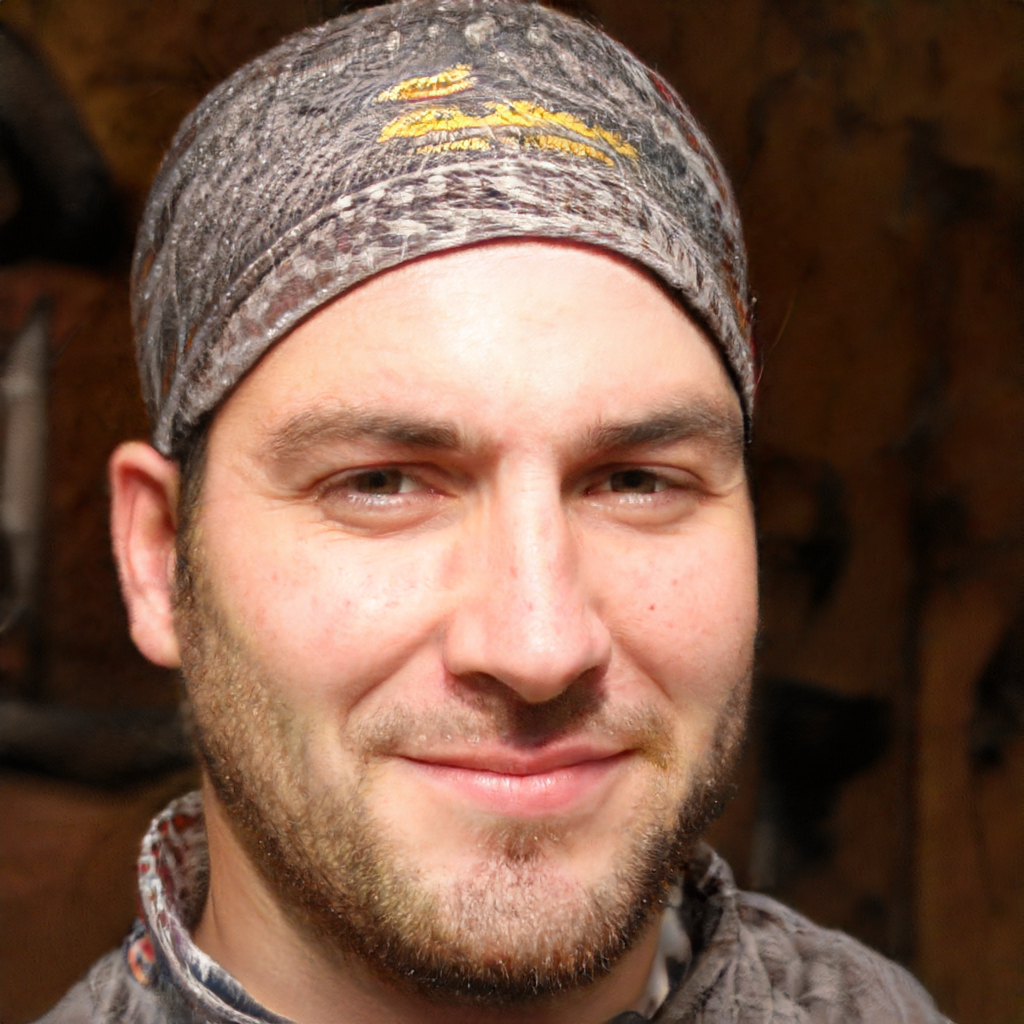
Gender: Male